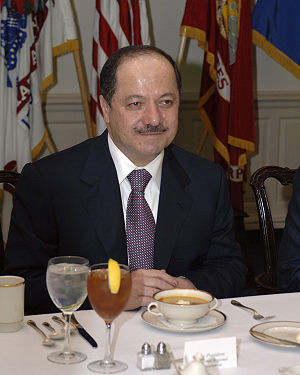
Massoud Barzani
Massoud Barzani
Massoud Barzani er den 1. præsident i Kurdistan Regional Government i Irak og leder af Kurdistans Demokratiske Parti i Irak. Barzani blev født i Mahabad, i den Iranske del af Kurdistan. Han har fem sønner og tre døtre. Han overtog lederskabet af Kurdistans Demokratiske Parti efter at hans far, den kurdiske Mulla Mustafa Barzani, der døde 1. marts 1979. Efter 2003 hvor regimet i Irak styrtede sammen, blev han ved et demokratisk valg, af det Kurdiske Regionsparlament udpeget som præsident for regionen i 2006, som ligger i det nordlige Irak.